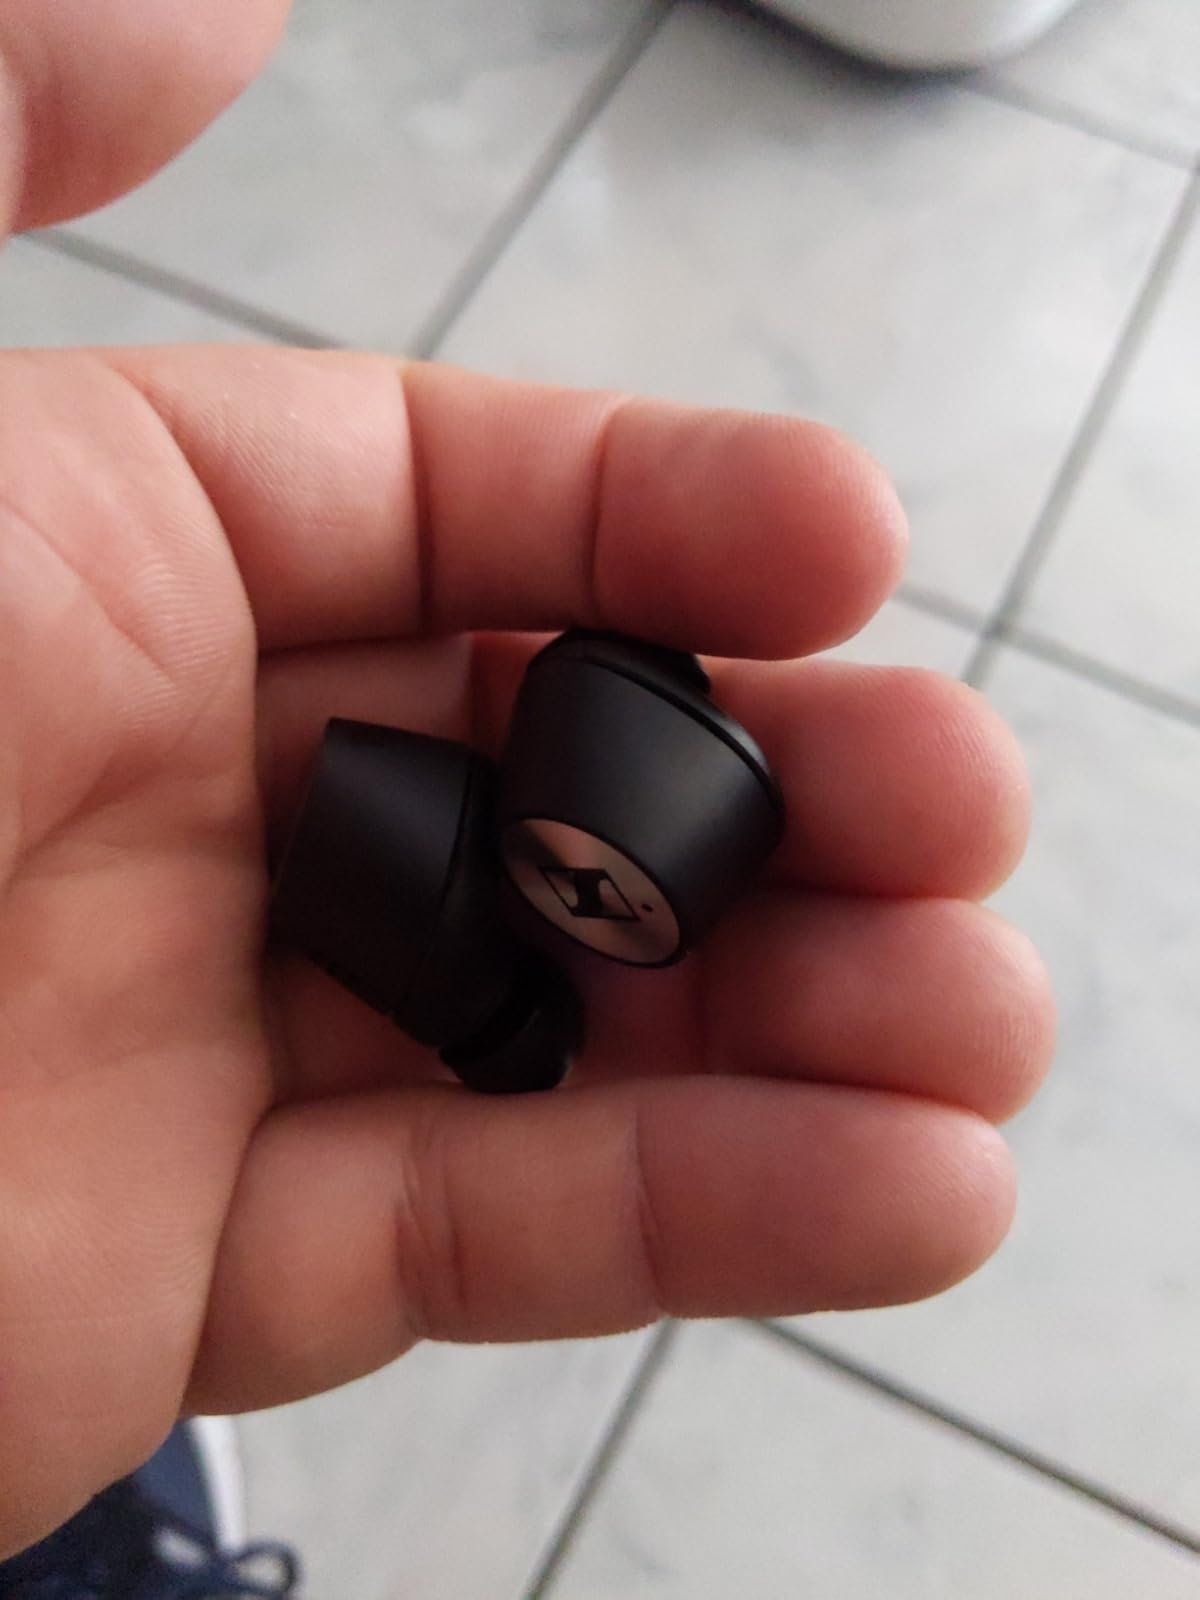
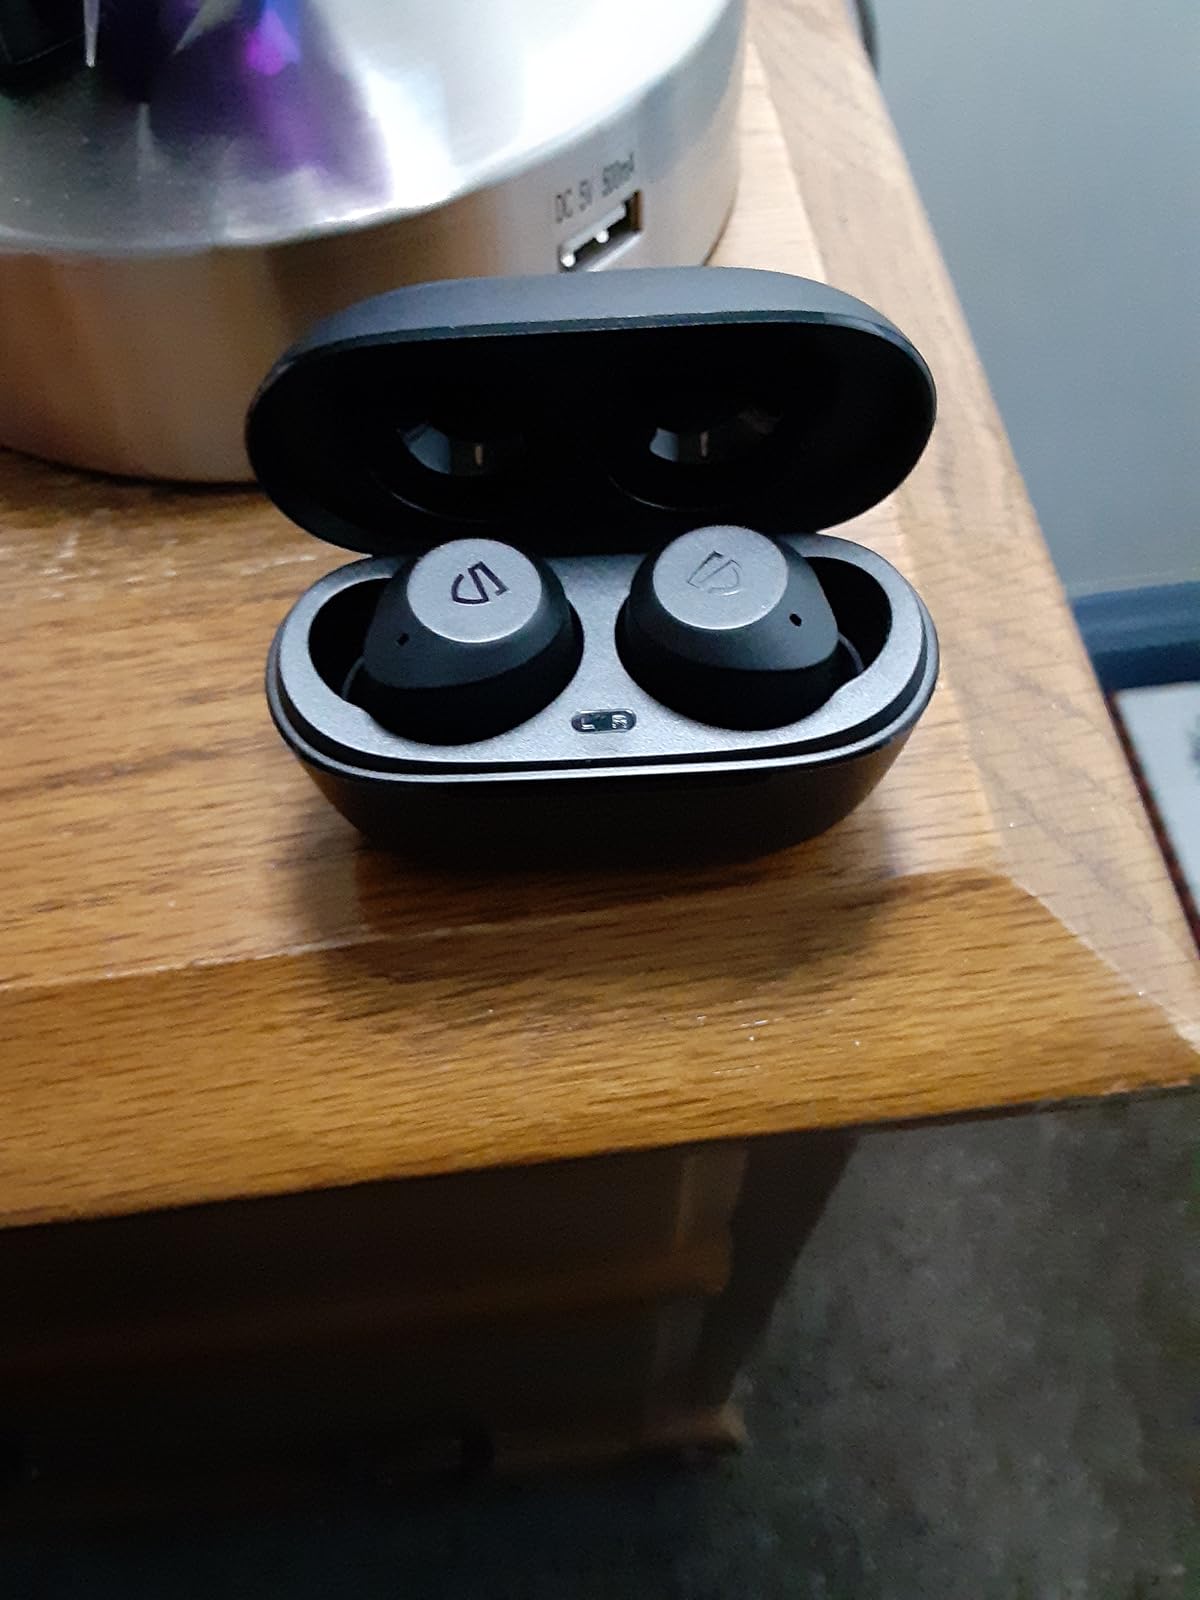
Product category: earbuds
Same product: no